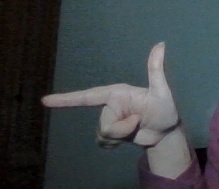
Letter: yaa